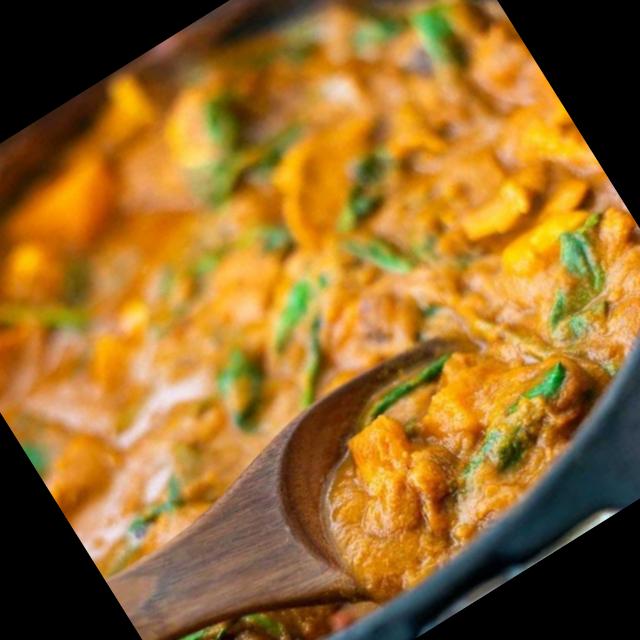
Dish: chicken_curry